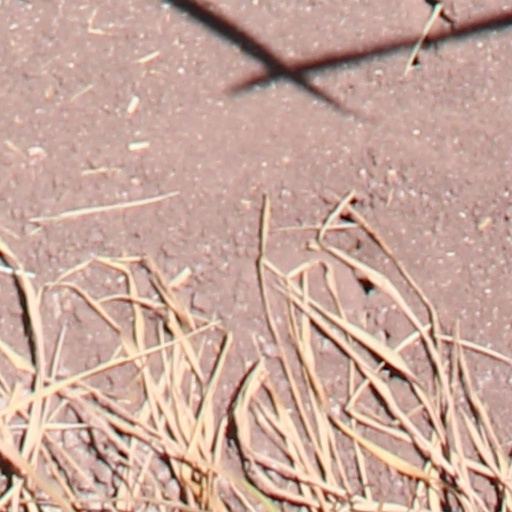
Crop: wheat